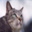
Label: cat